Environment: lab
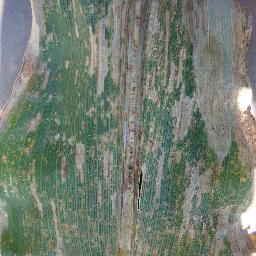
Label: gray_leaf_spot